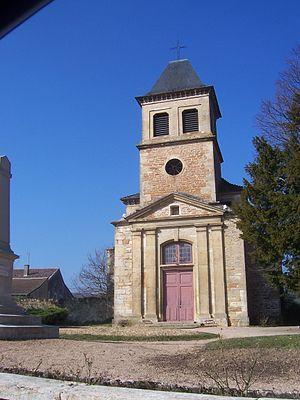
Eglise de Senozan
L'église Saint-Pierre de Senozan est une église située sur le territoire de la commune de Senozan dans le département français de Saône-et-Loire et la région Bourgogne-Franche-Comté. Elle relève de la paroisse Notre-Dame-des-Coteaux en Mâconnais.